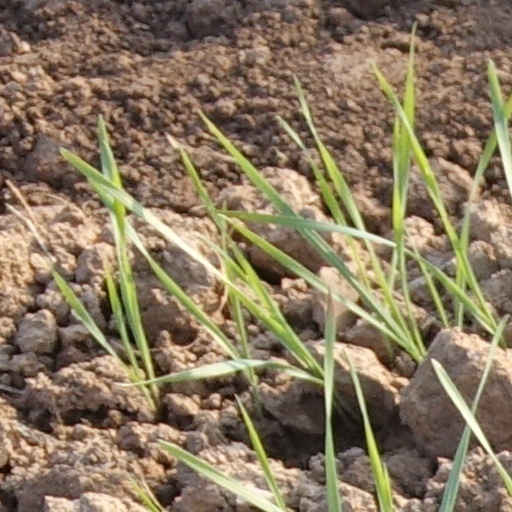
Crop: wheat